Winamp

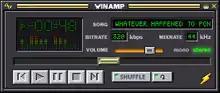
Winamp 1

Version 1.006 was released June 7, 1997, renamed "Winamp", with "amp" now in lowercase. It showed a spectrum analyzer and color-changing volume slider, but no waveform display. The AMP non-commercial license was included in its help menu.